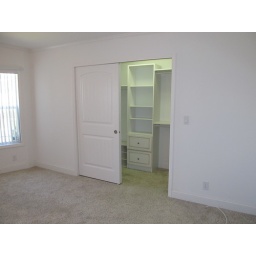
Master bedroom closet. Built in shelves, drawers and a cute little shoe rack.